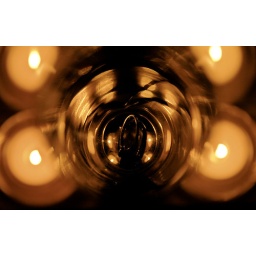
Top down shot of Champagne glass flanked by tealights against bathroom mirror.